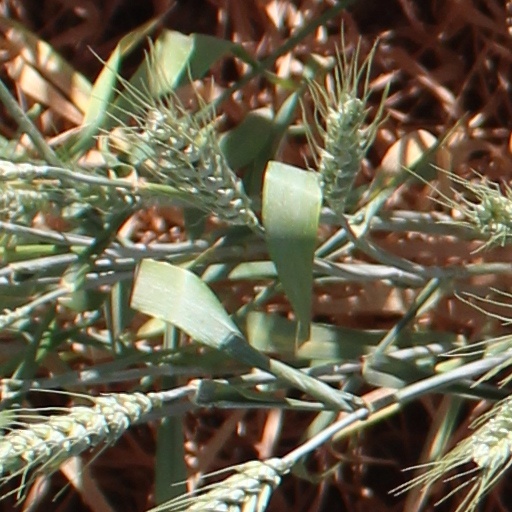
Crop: wheat